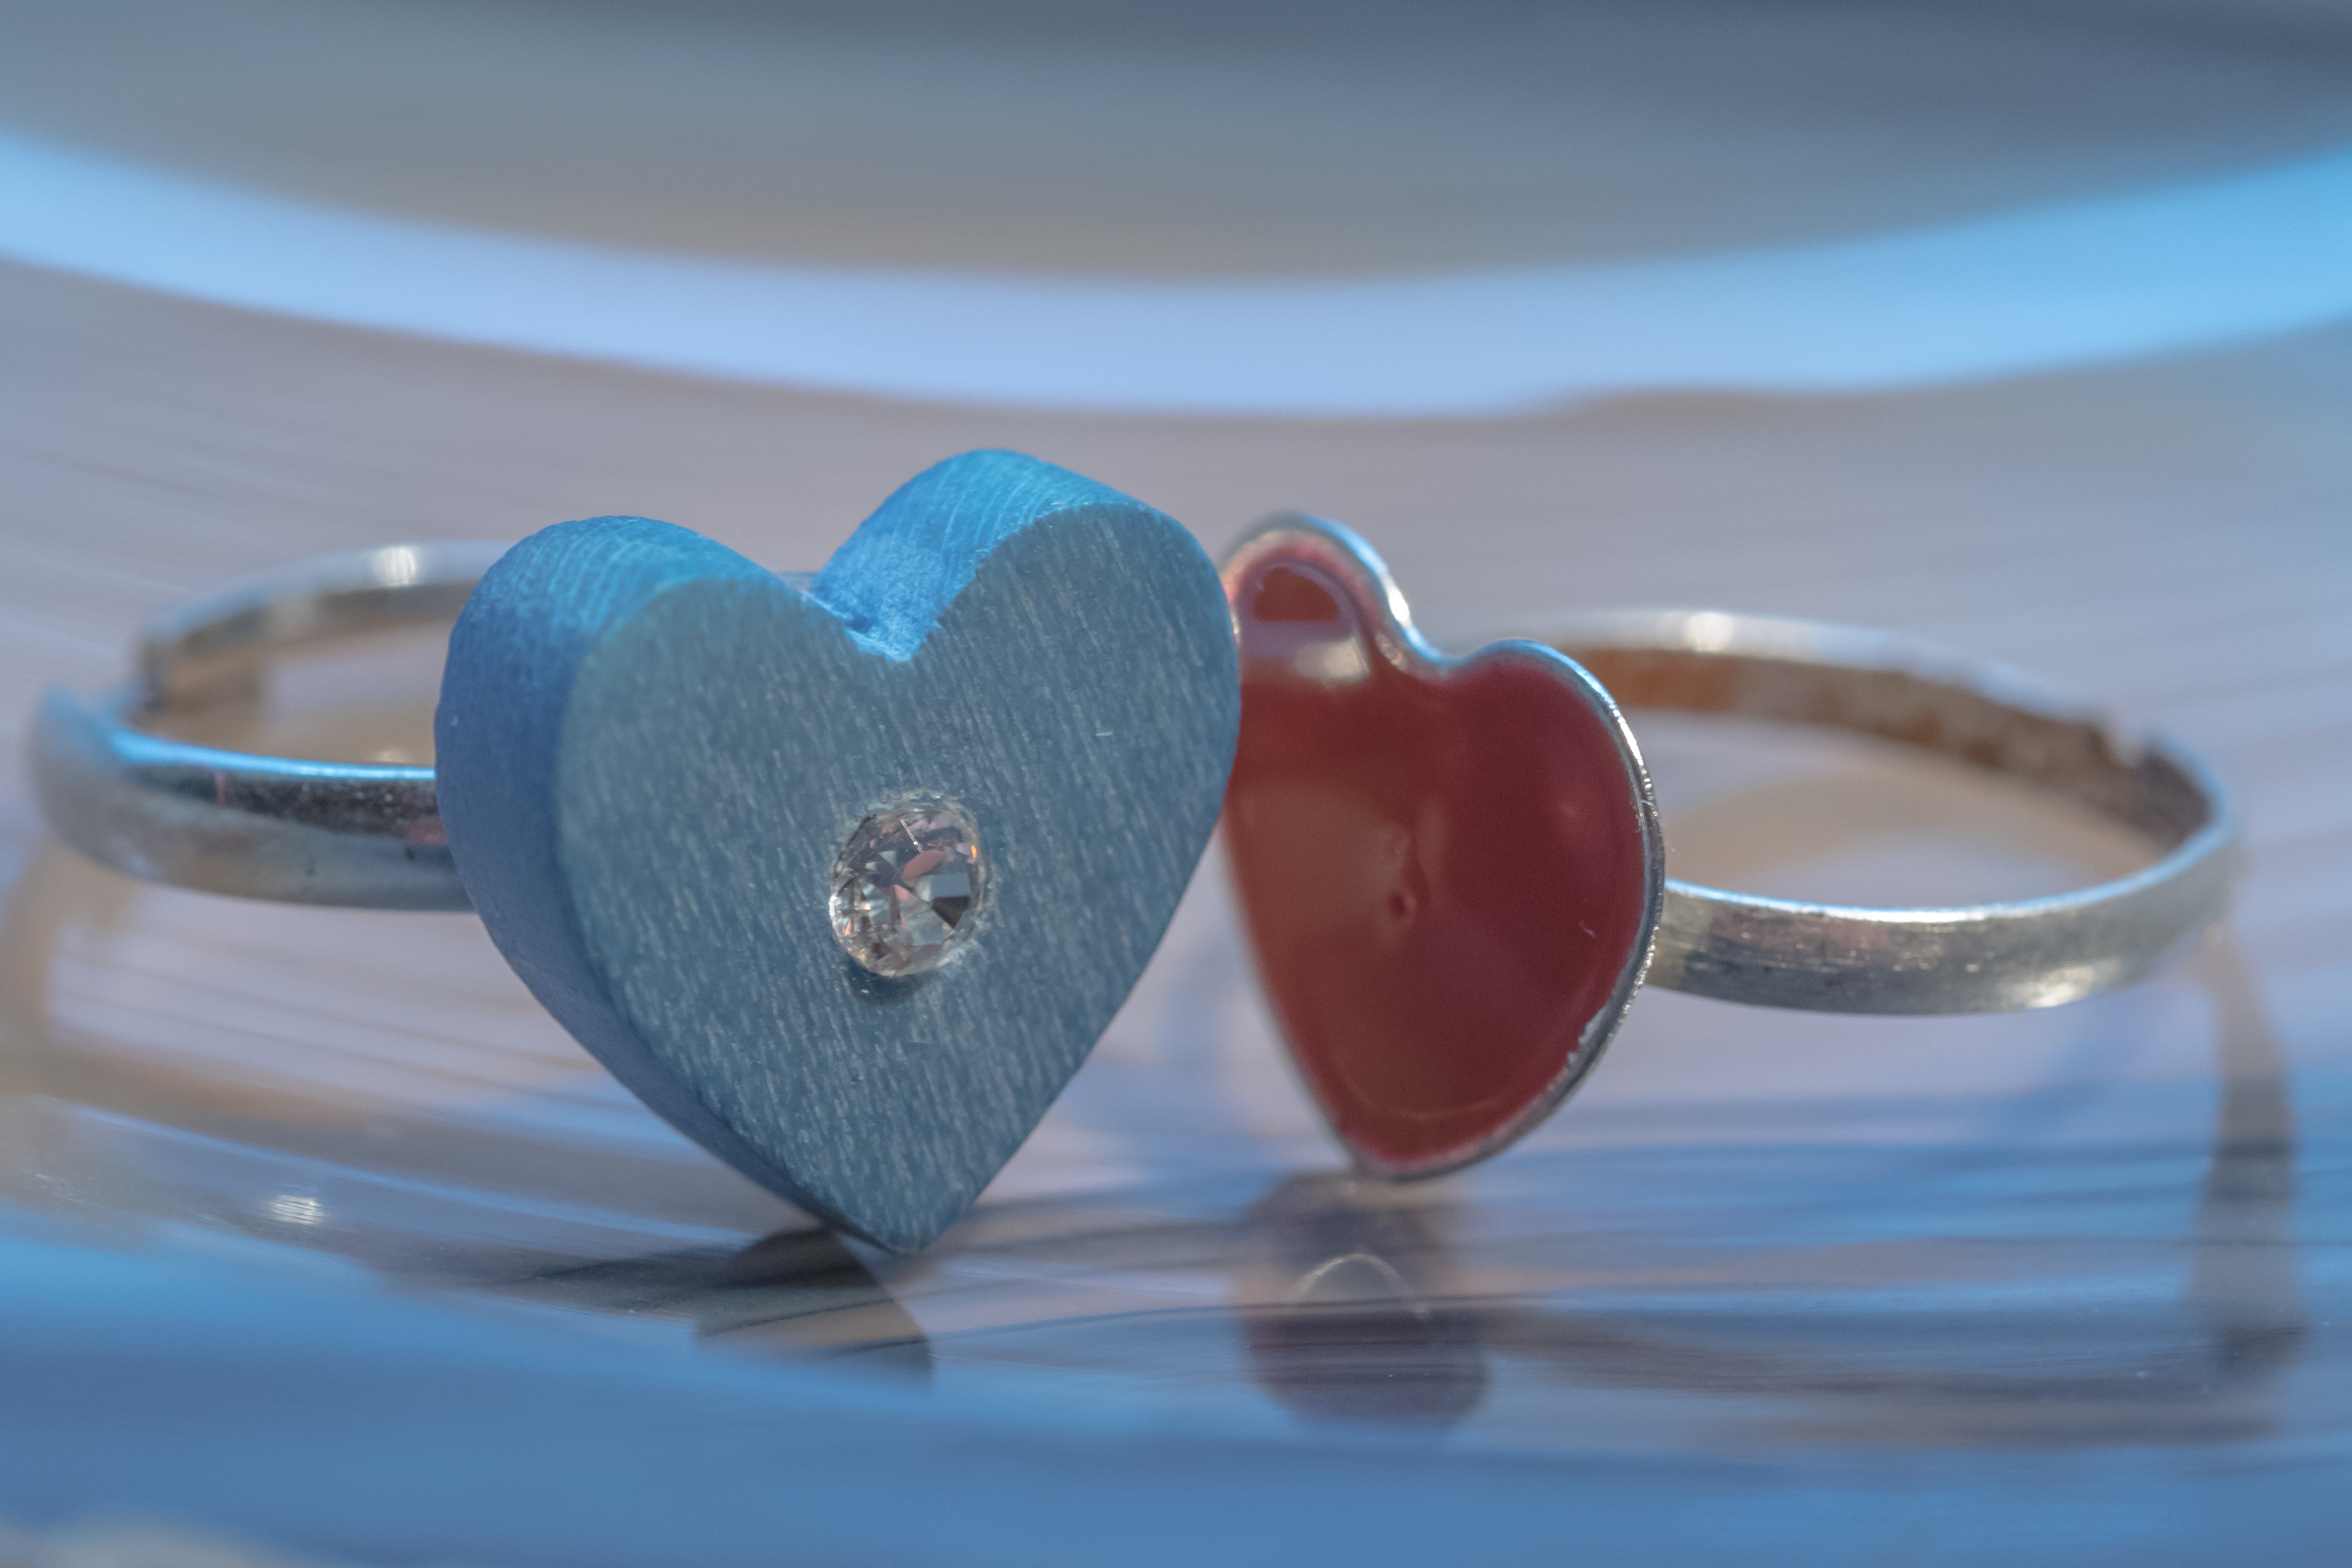
ring, petal, stone, love, heart, blue, ear, together, wedding, marriage, engagement, human body, heart shaped, jewellery, heart shape, toys, organ, gem, brilliant, connectedness, before, marry, thanks, wedding rings, macro photography, fashion accessory, heart ring, children ring